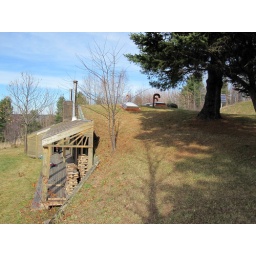
we stayed in a house that was built into a mountain after the winooski show. it was incredible.